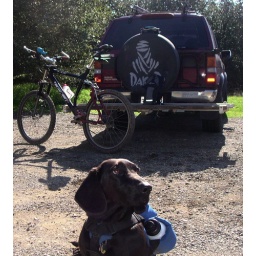
Just before a mountain bike ride with my dog at Bort Meadow in Chabot park